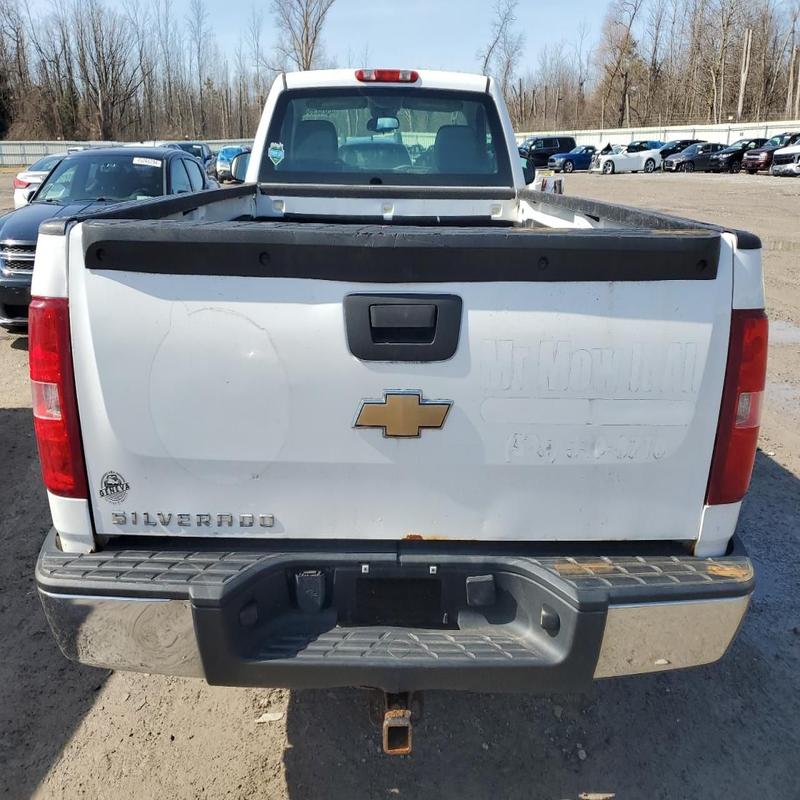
Aucun dommage détecté.
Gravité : aucun